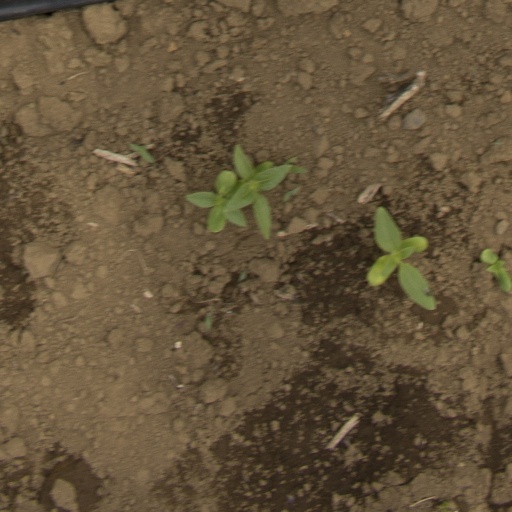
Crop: Jerusalem artichoke